Saint John Vianney Seminary (Denver)

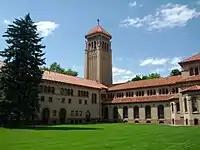
Main Seminary building (left of tower) and Christ the King Chapel (right of tower)

Saint John Vianney Theological Seminary is a Catholic seminary in Denver, Colorado, dedicated to Saint John Vianney, the patron saint of parish priests. It is located at 1300 South Steele Street in the Cory-Merrill neighborhood of Denver, on the campus of the St. John Paul II Center for the New Evangelization. Founded in 1999, St. John Vianney is run by the Archdiocese of Denver.